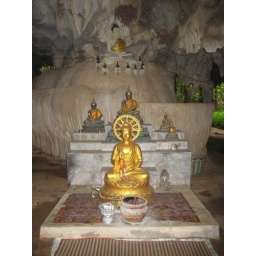
I put the flowers with the red ribbon to Buddha's hand in stalactite cavern at Tiger Cave Temple